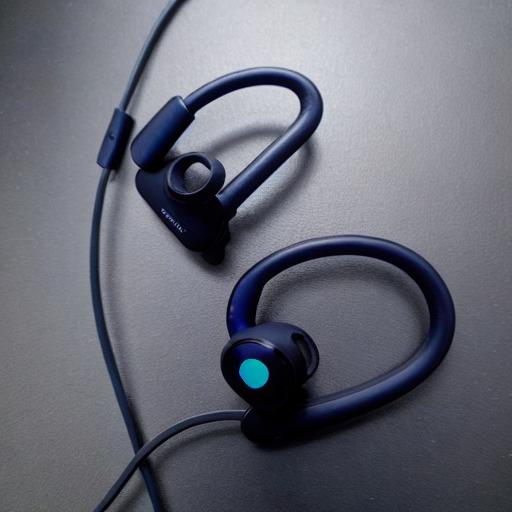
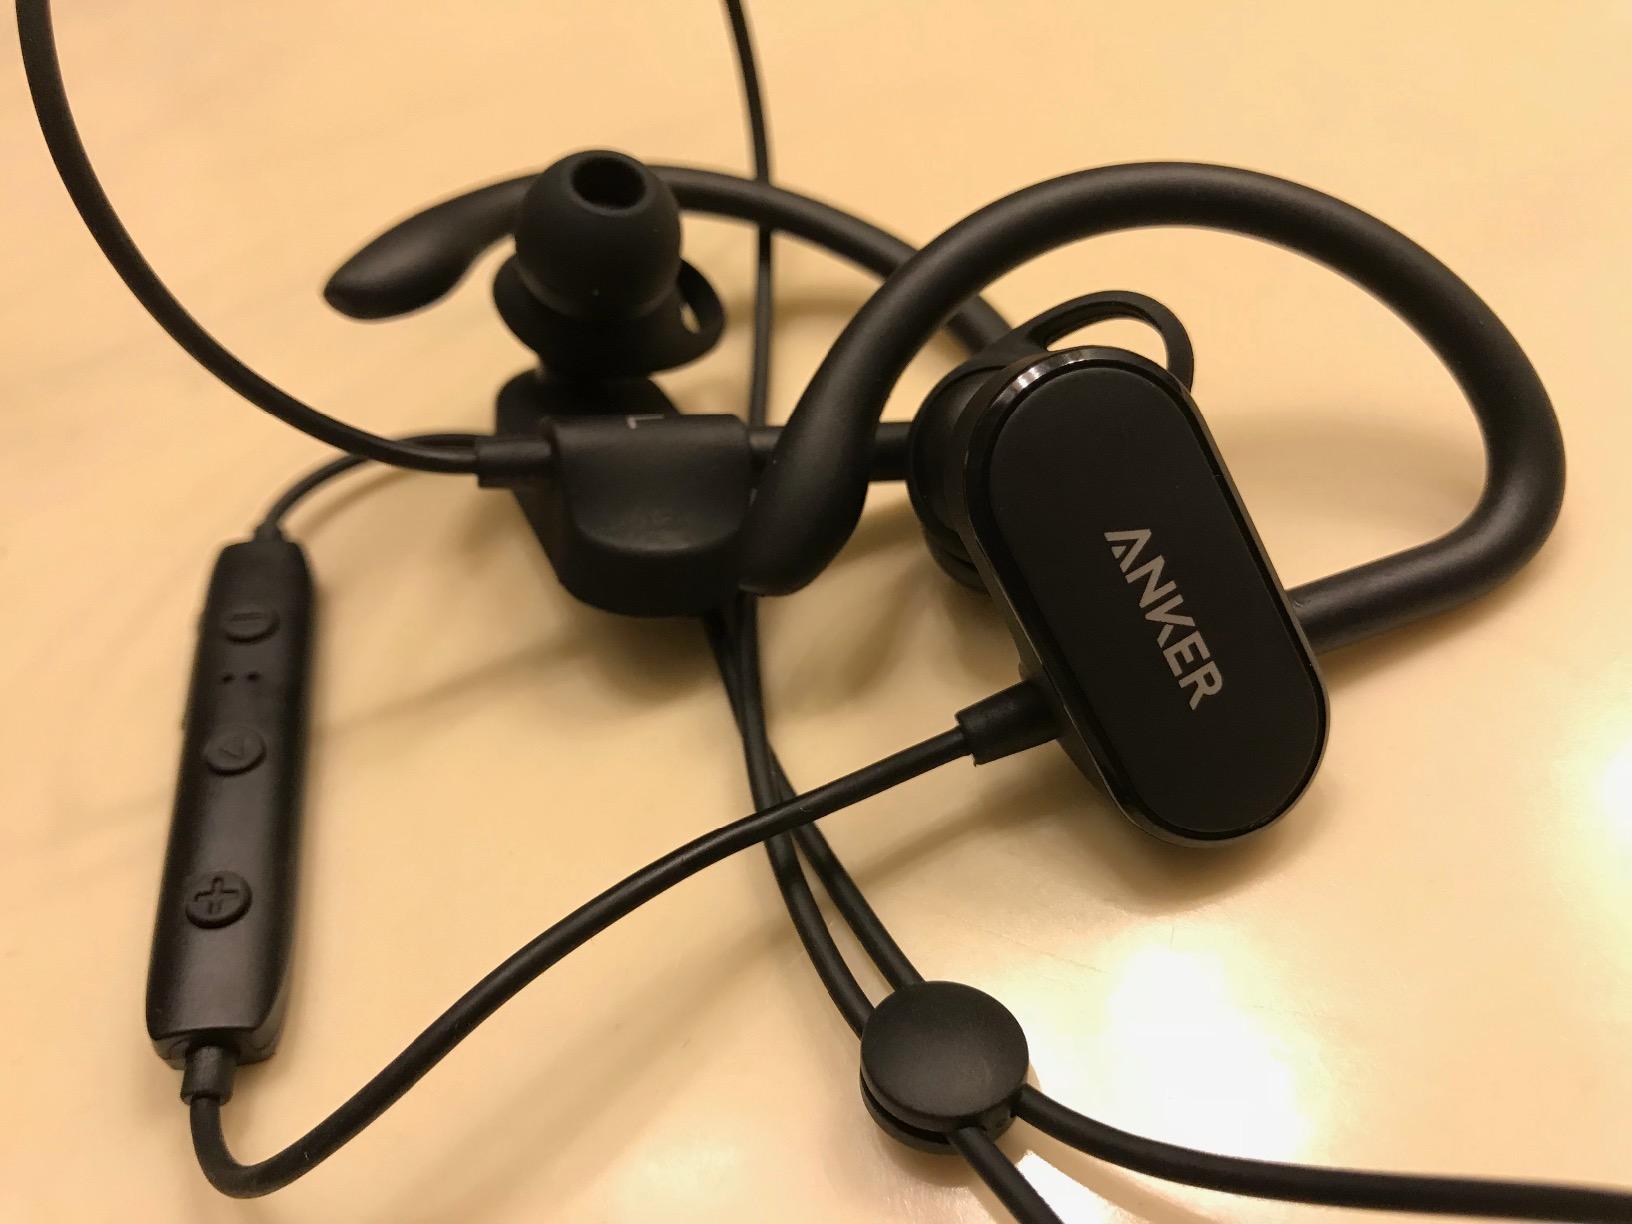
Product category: headphones
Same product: no